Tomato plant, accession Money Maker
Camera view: horizontal (90 deg, fisheye); turntable rotation: 150 degrees
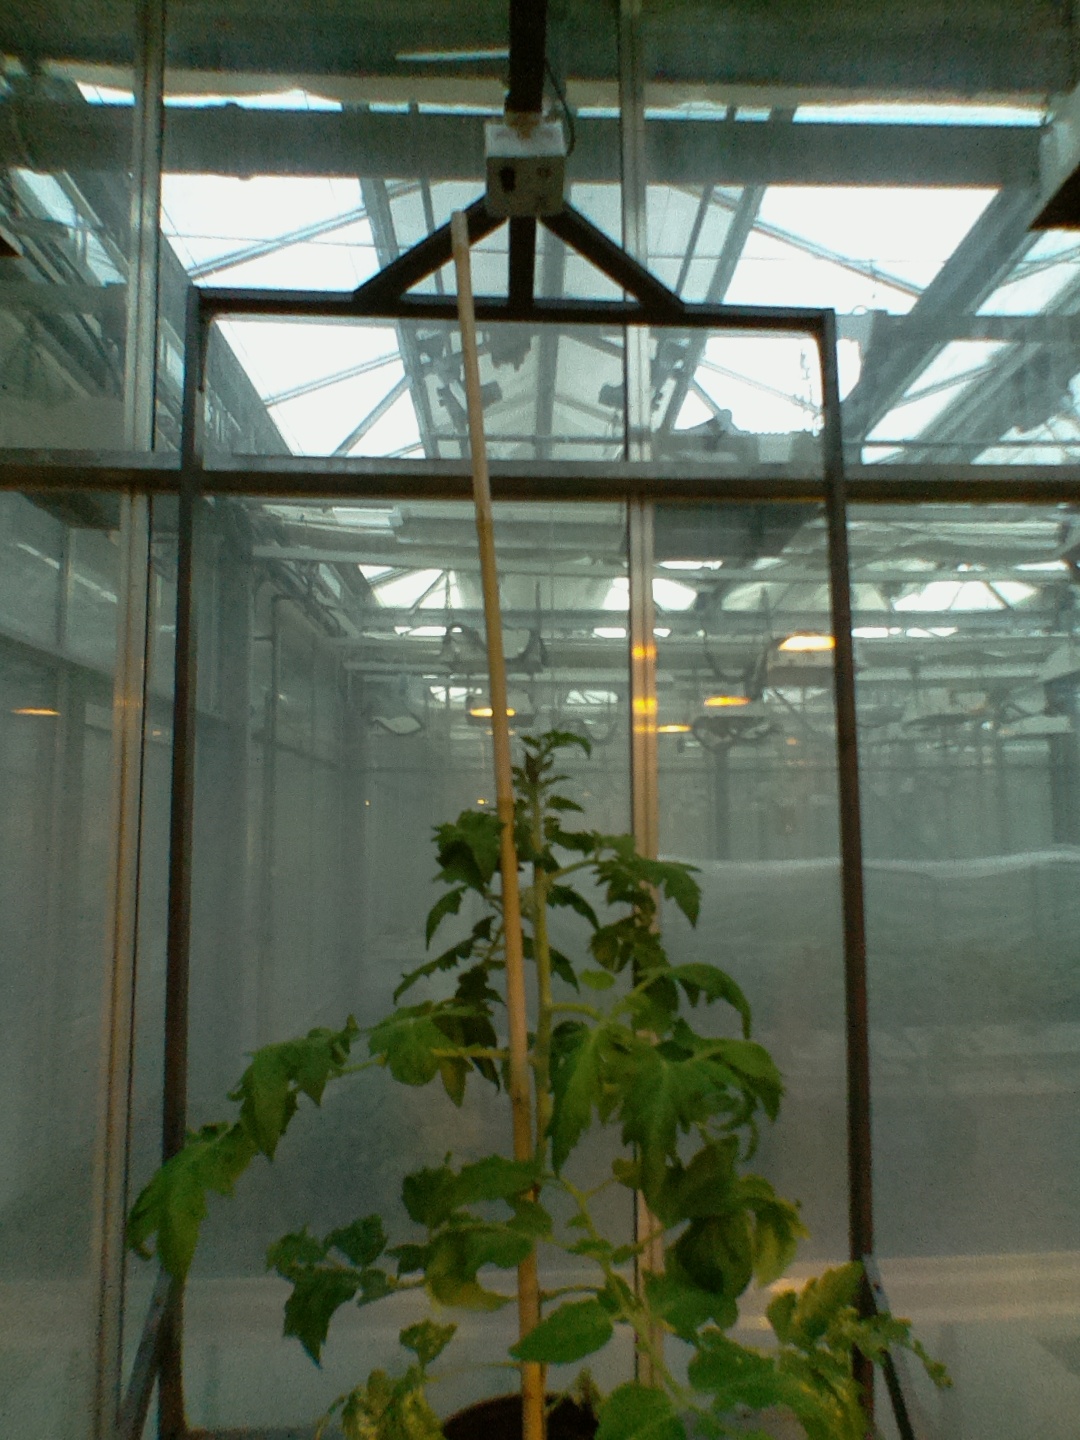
BBCH growth stage 60: First flowers open